Annet Genestier

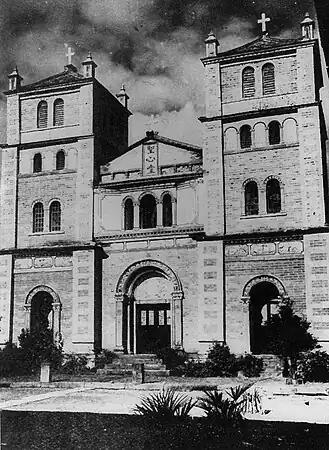
Genestier organized the construction of Sacred Heart Church at Zhongding.

In 1905, conflicts against Christianity broke out in Deqing, , Zhongdian and Batang. In the same year, Genestier also wanted to build a church at Zhongding, Bingzhongluo, but he was opposed by the lamas at Puhua Temple and the locals. After another religious riot broke out in 1905 in Baihanluo and destroyed the church, Genestier went into exile until the Qing government granted him the fourth-rank of the official hat button in 1907. Using the compensation from the Qing government, he then rebuilt the Catholic Church in Baihanluo in 1908. In the same year, he also initiated the construction of the Sacred Heart Church, Zhongding.